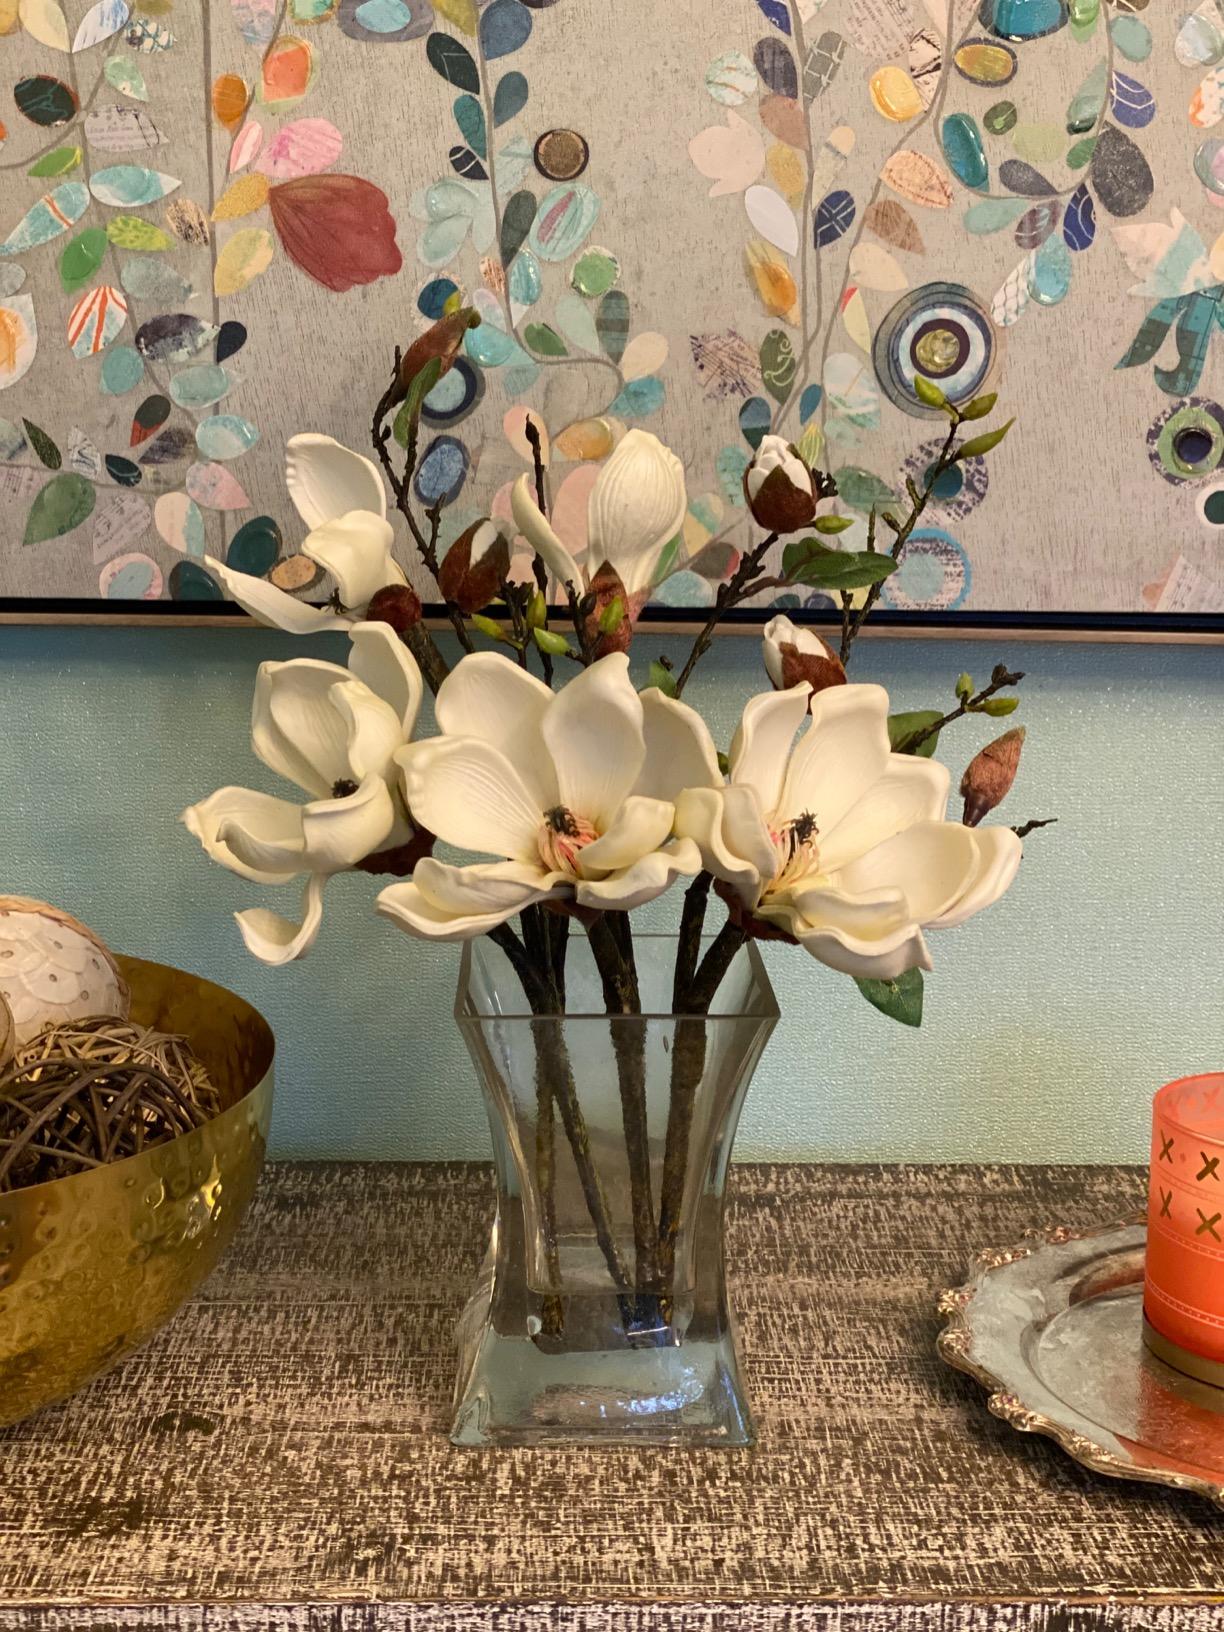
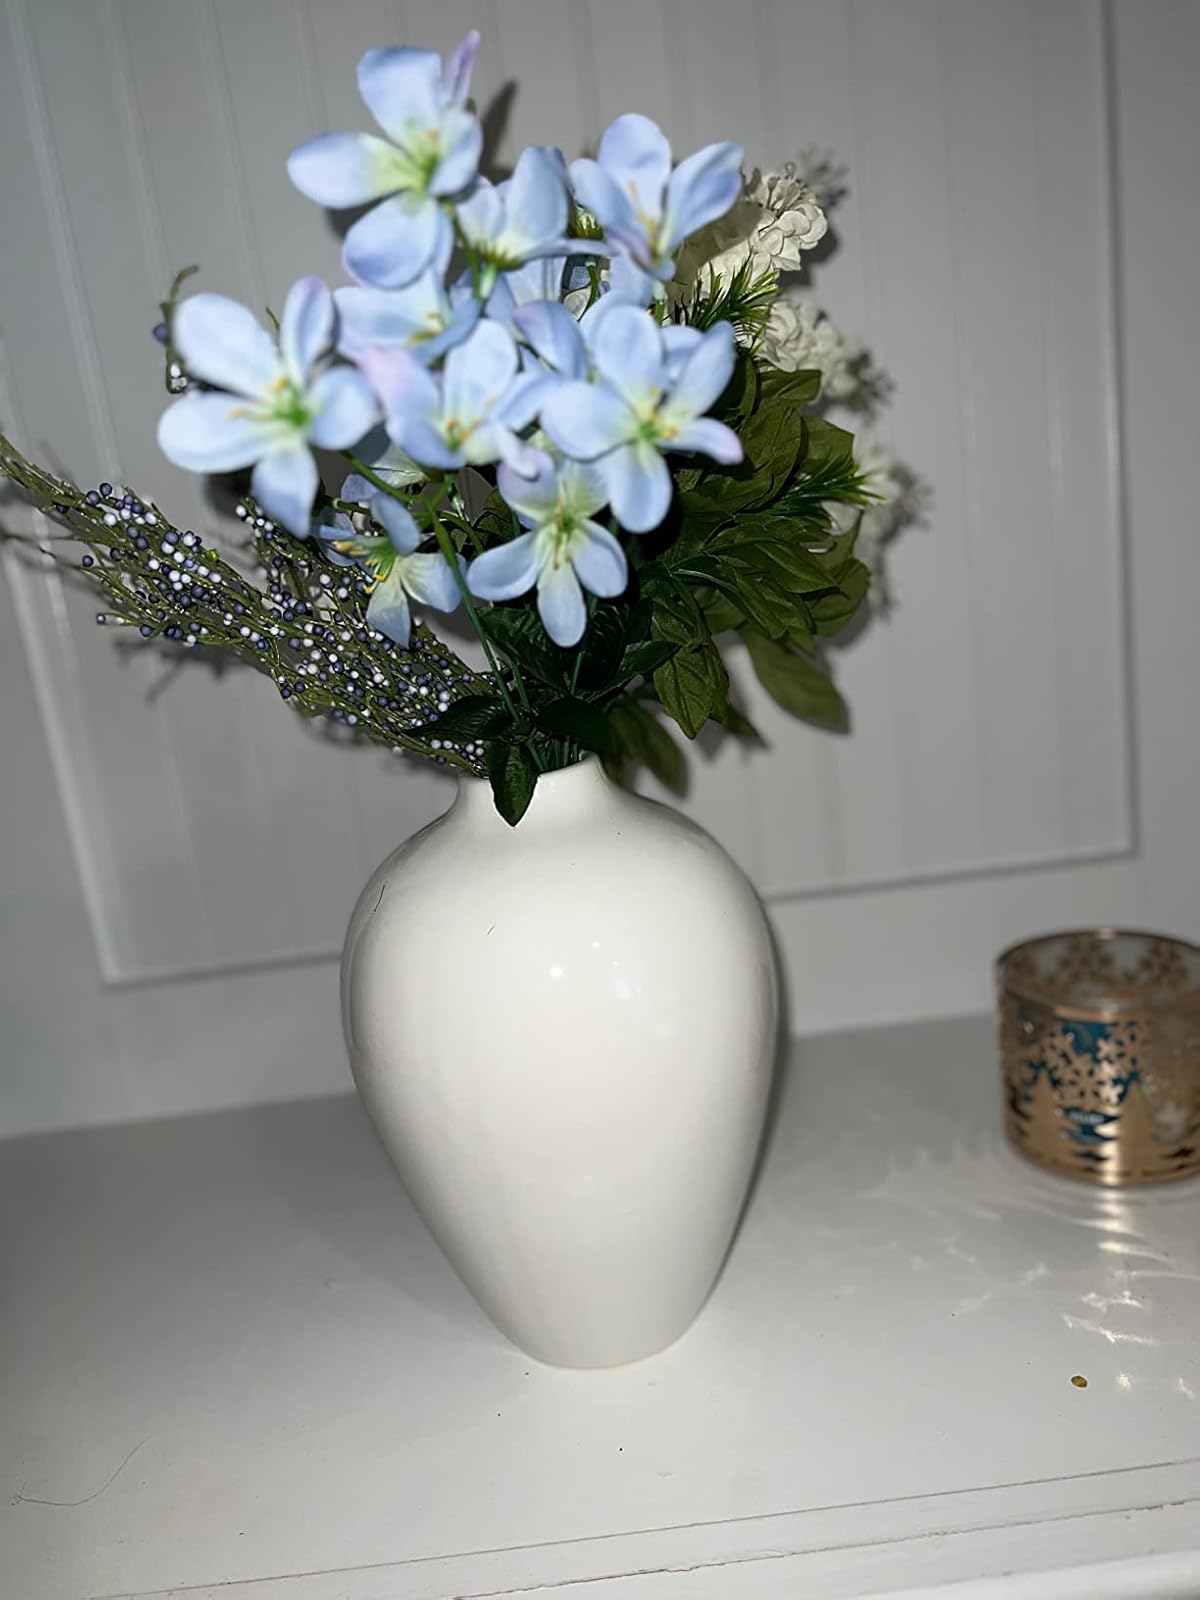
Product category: vase
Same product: no